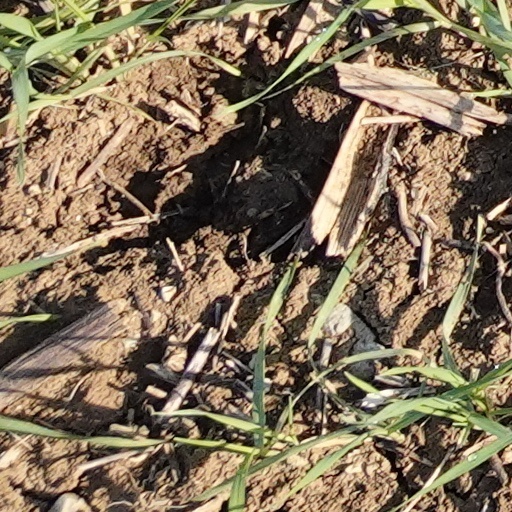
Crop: wheat